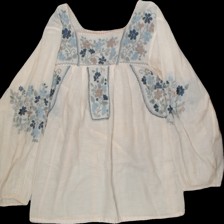
View: front
Type: Blouse
Category: Ladies
Brand: Not Applicable
Colors: Multicolor
Material: 100% cotton
Pattern: Floral print
Cut: Loose, C-collar
Size: S
Season: All
Trend: No trend
Stains: Yes
Price range: <50
Recommended usage: Export